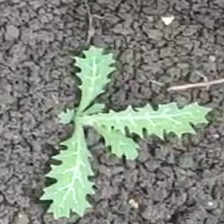
Weed species: Bilayat_(Mexicana_Argemone)